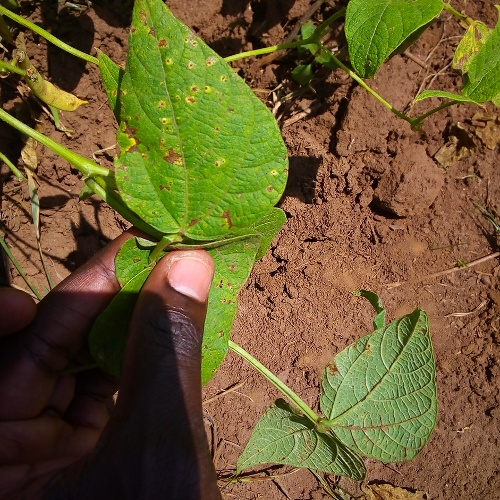
Leaf condition: bean_rust